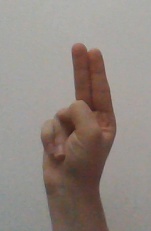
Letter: taa